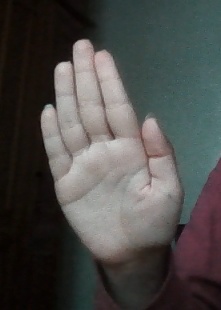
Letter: seen